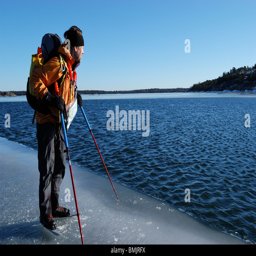
a man by the edge of the ice